White Noise Movement

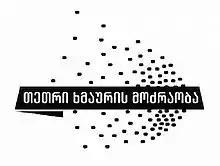

The White Noise Movement is a political group founded in 2015 in the Republic of Georgia focused on drug decriminalization.